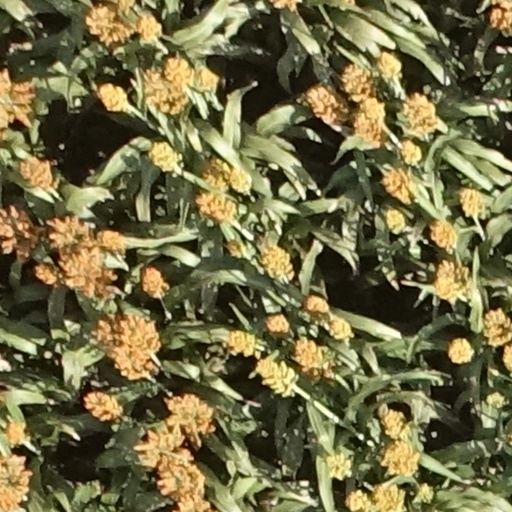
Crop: sorghum